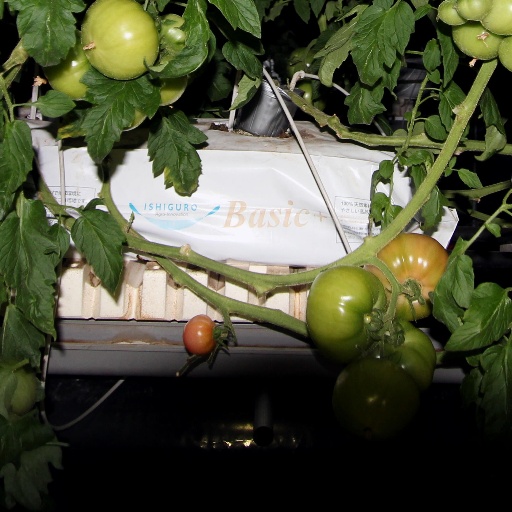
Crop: tomato